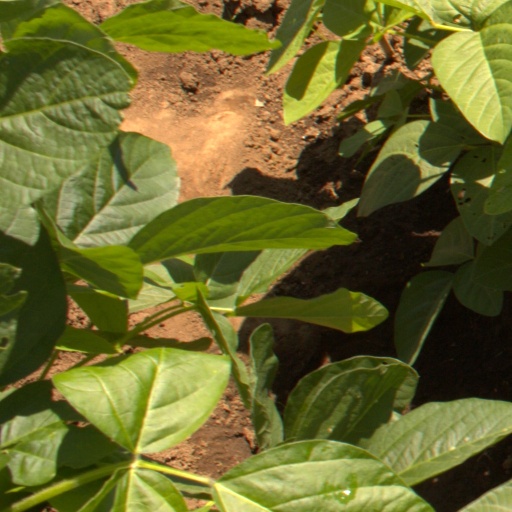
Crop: soybean